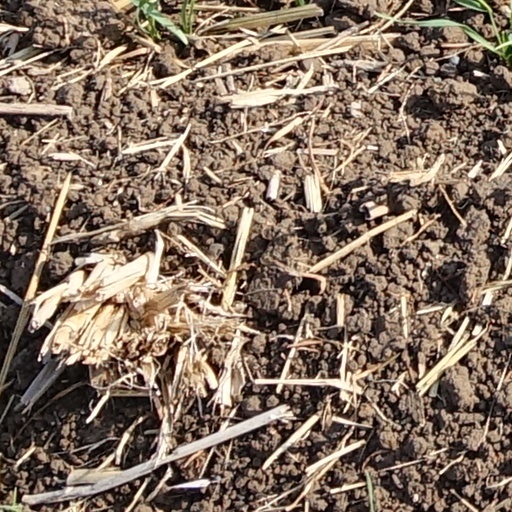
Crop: wheat